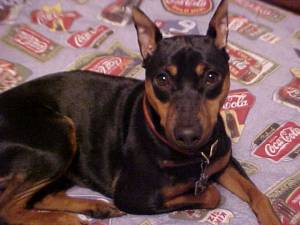
Breed: miniature pinscher